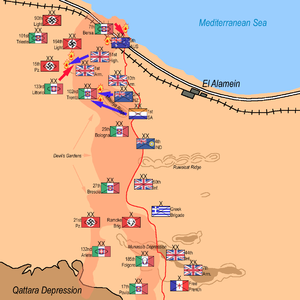
Andet slag om el-Alamein / Slaget / Fase tre: Modangrebet
Allierede fremrykninger - 51. division tager Kidney området, Lottorio panserdivisionen gennemfører modangreb, 26. oktober
Andet slag om el-Alamein var et afgørende vendepunkt i Ørkenkrigen under 2. verdenskrig. Slaget foregik ved El-Alamein i Egypten 23. oktober – 3. november 1942. Det Første slag om el-Alamein havde bremset aksemagternes fremrykning i juli 1942. I august 1942 overtog generalløjtnant Bernard Montgomery kommandoen over den britiske 8. arme fra general Claude Auchinleck.